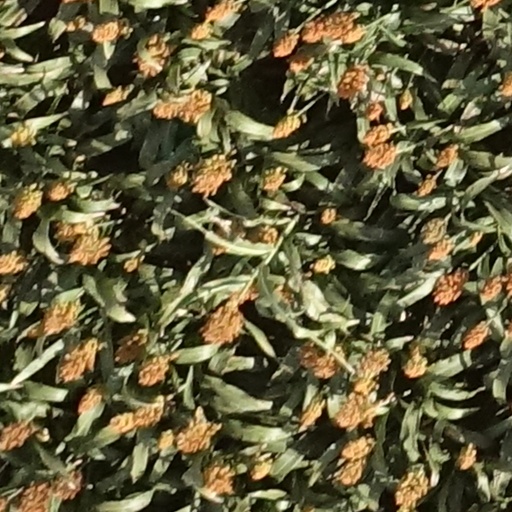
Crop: sorghum